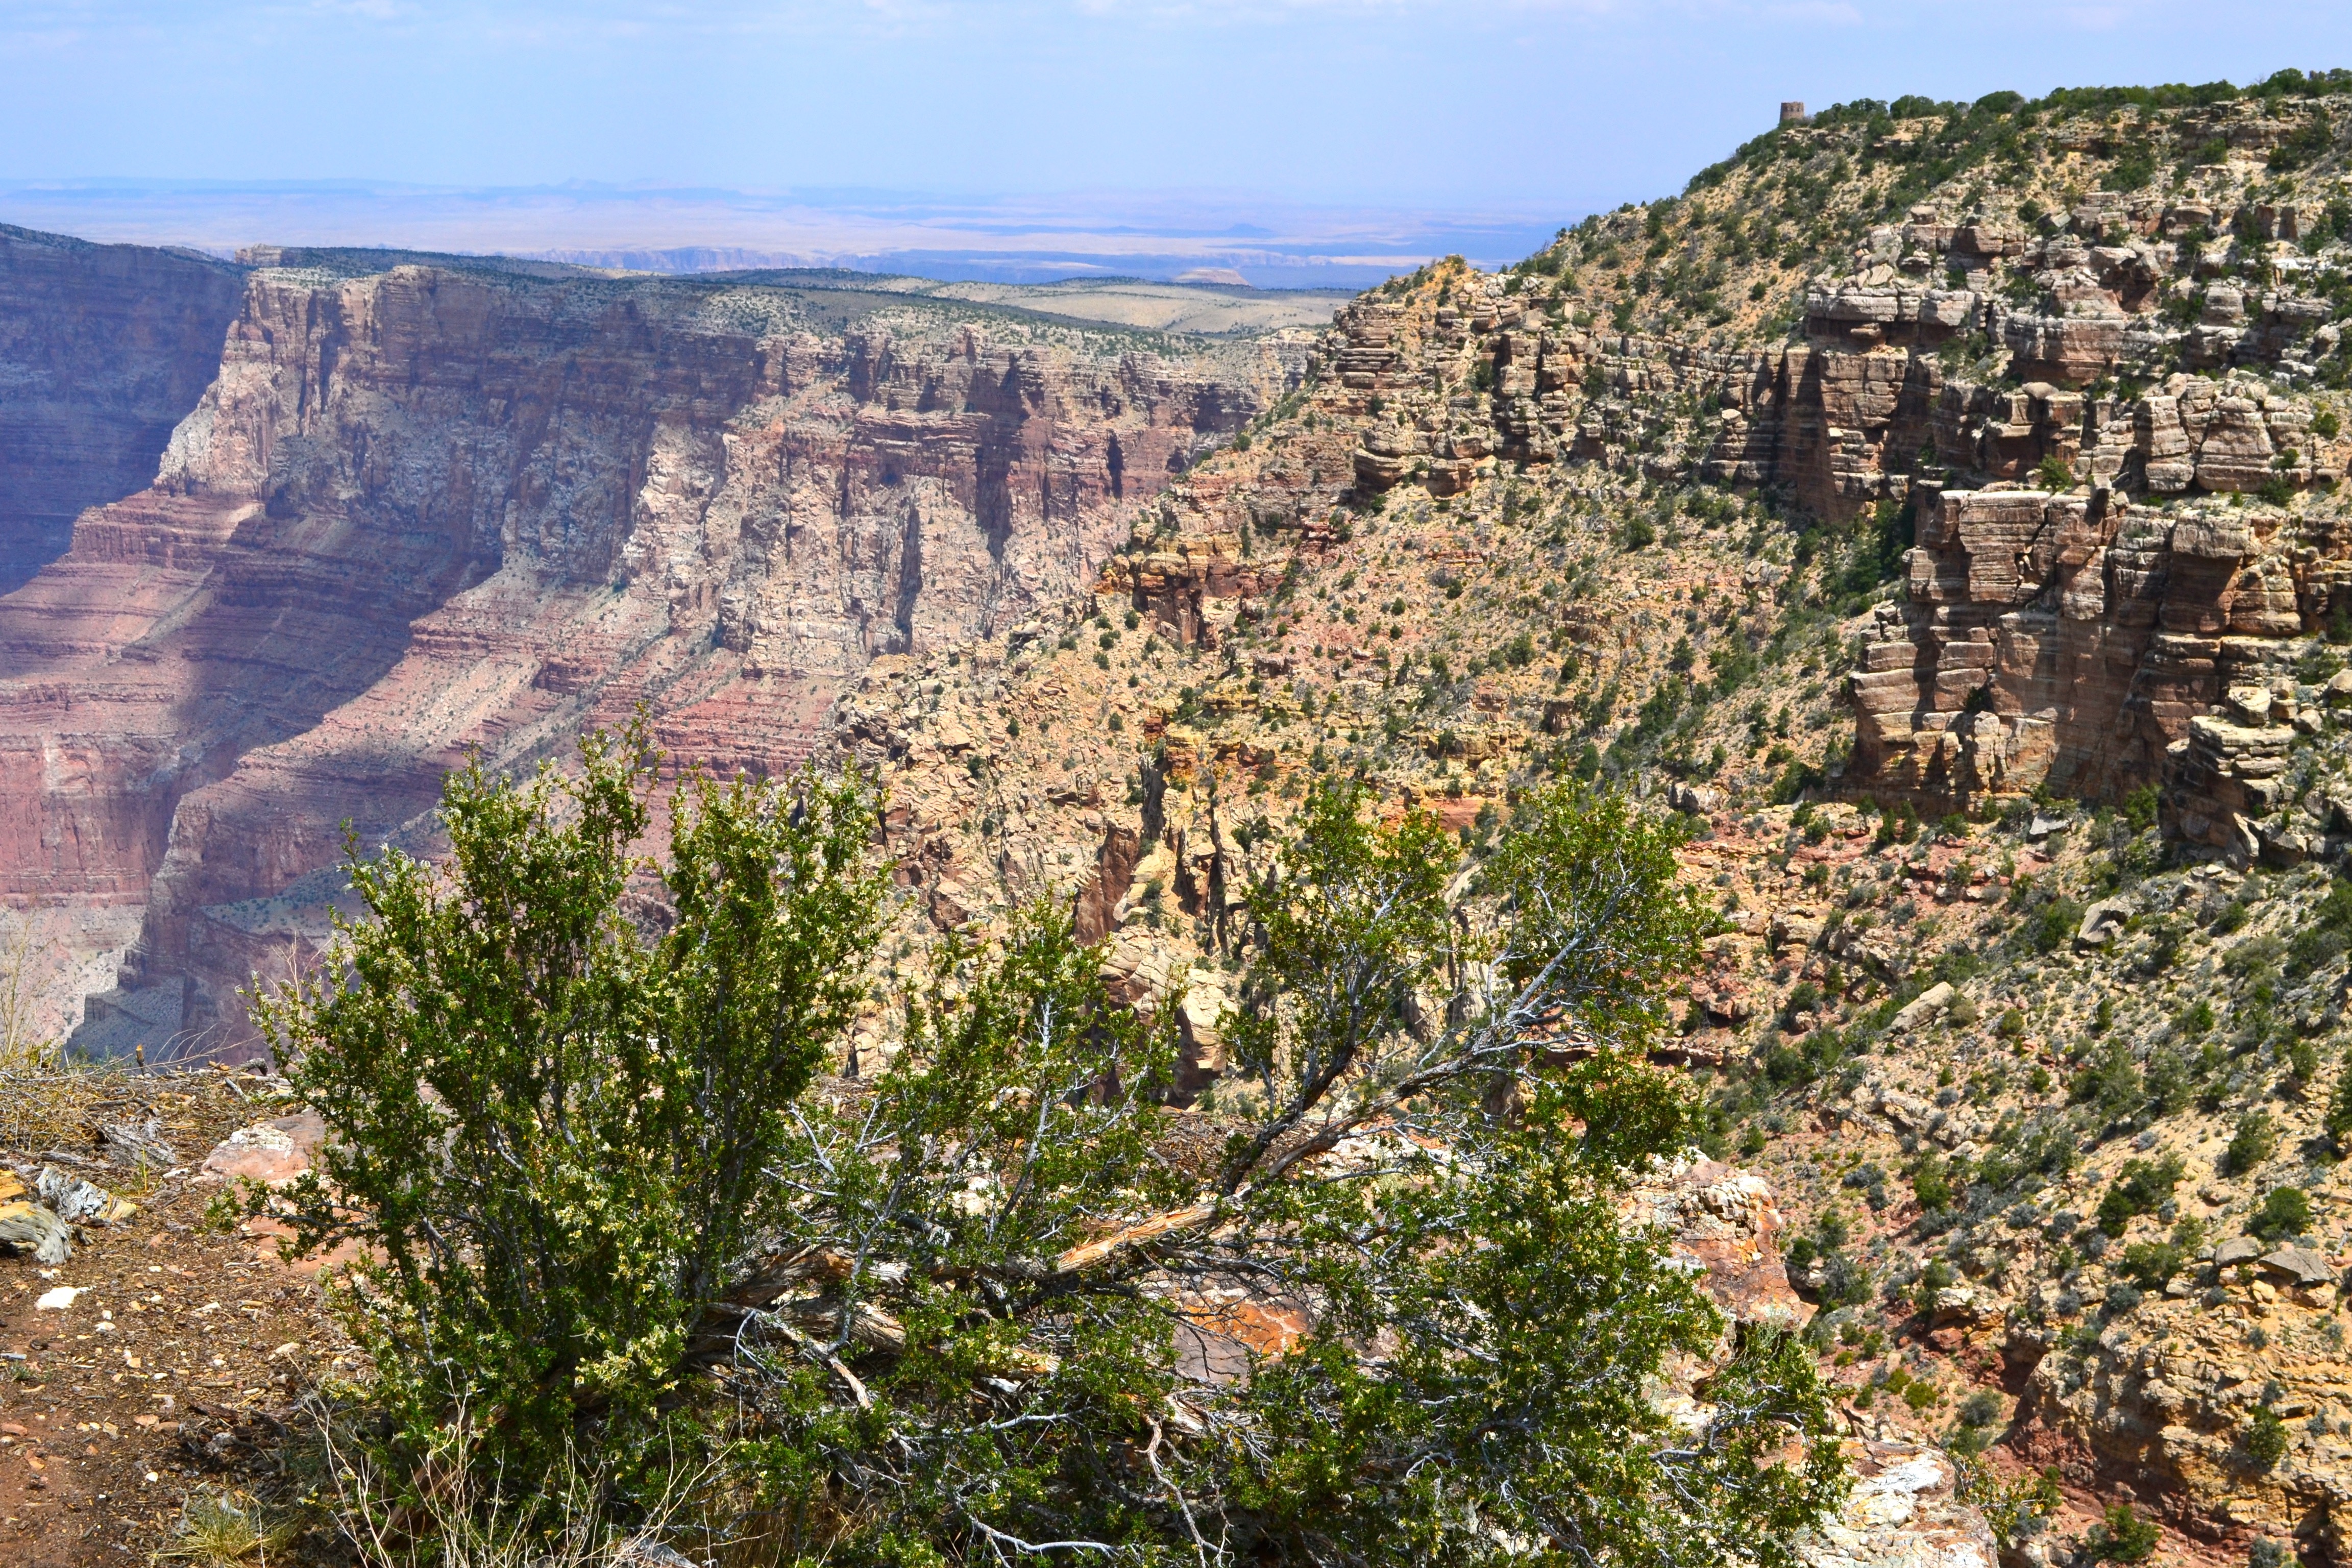
rock, trail, formation, cliff, park, canyon, terrain, geology, badlands, plateau, wadi, landform, geographical feature